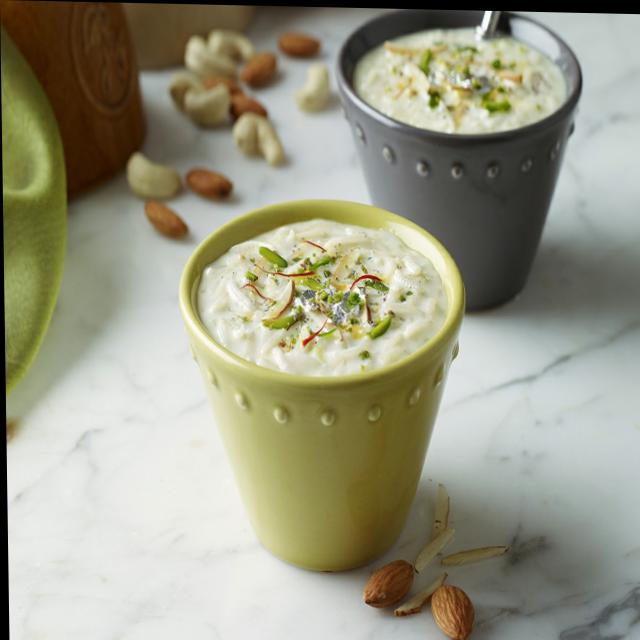
Dish: kheer